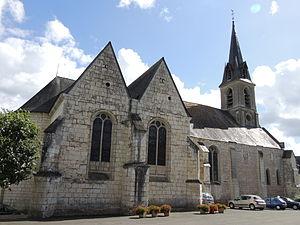
Chenu est une commune française, située dans le département de la Sarthe en région Pays de la Loire, peuplée de 429 habitants.
La liste des églises de la Sarthe recense de la manière la plus complète possible les églises, cathédrale et basilique situées dans le département français de la Sarthe.
Cet article recense les monuments historiques de l'arrondissement de La Flèche, dans le département de la Sarthe, en France.